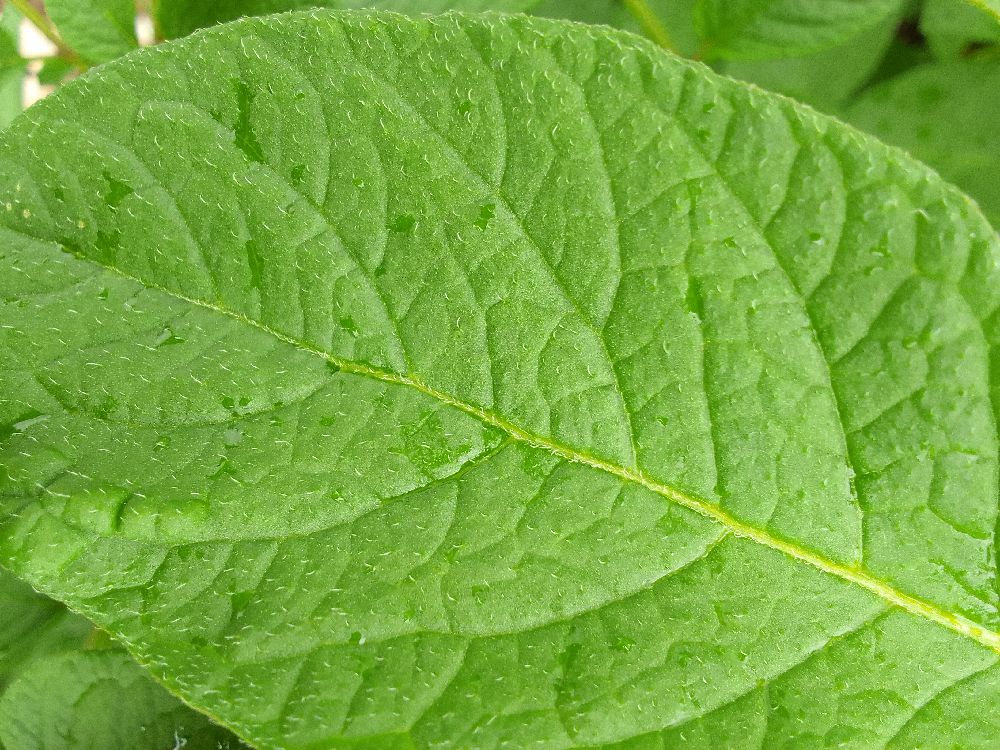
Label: Healthy